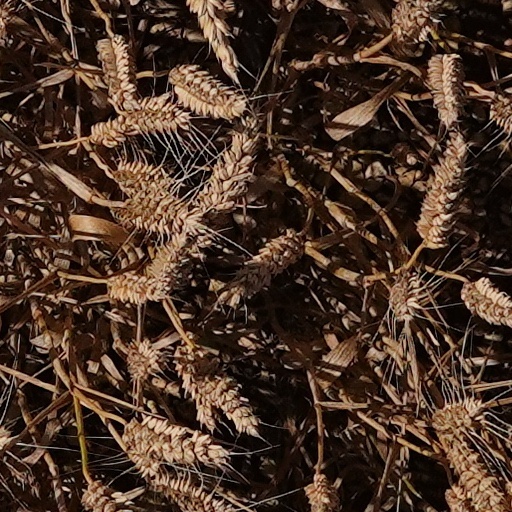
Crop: wheat